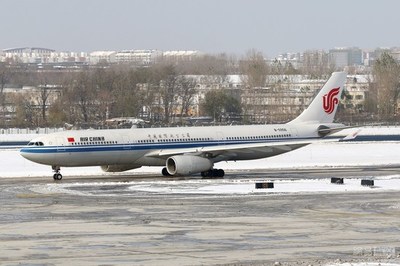
Weather: snow or frosty